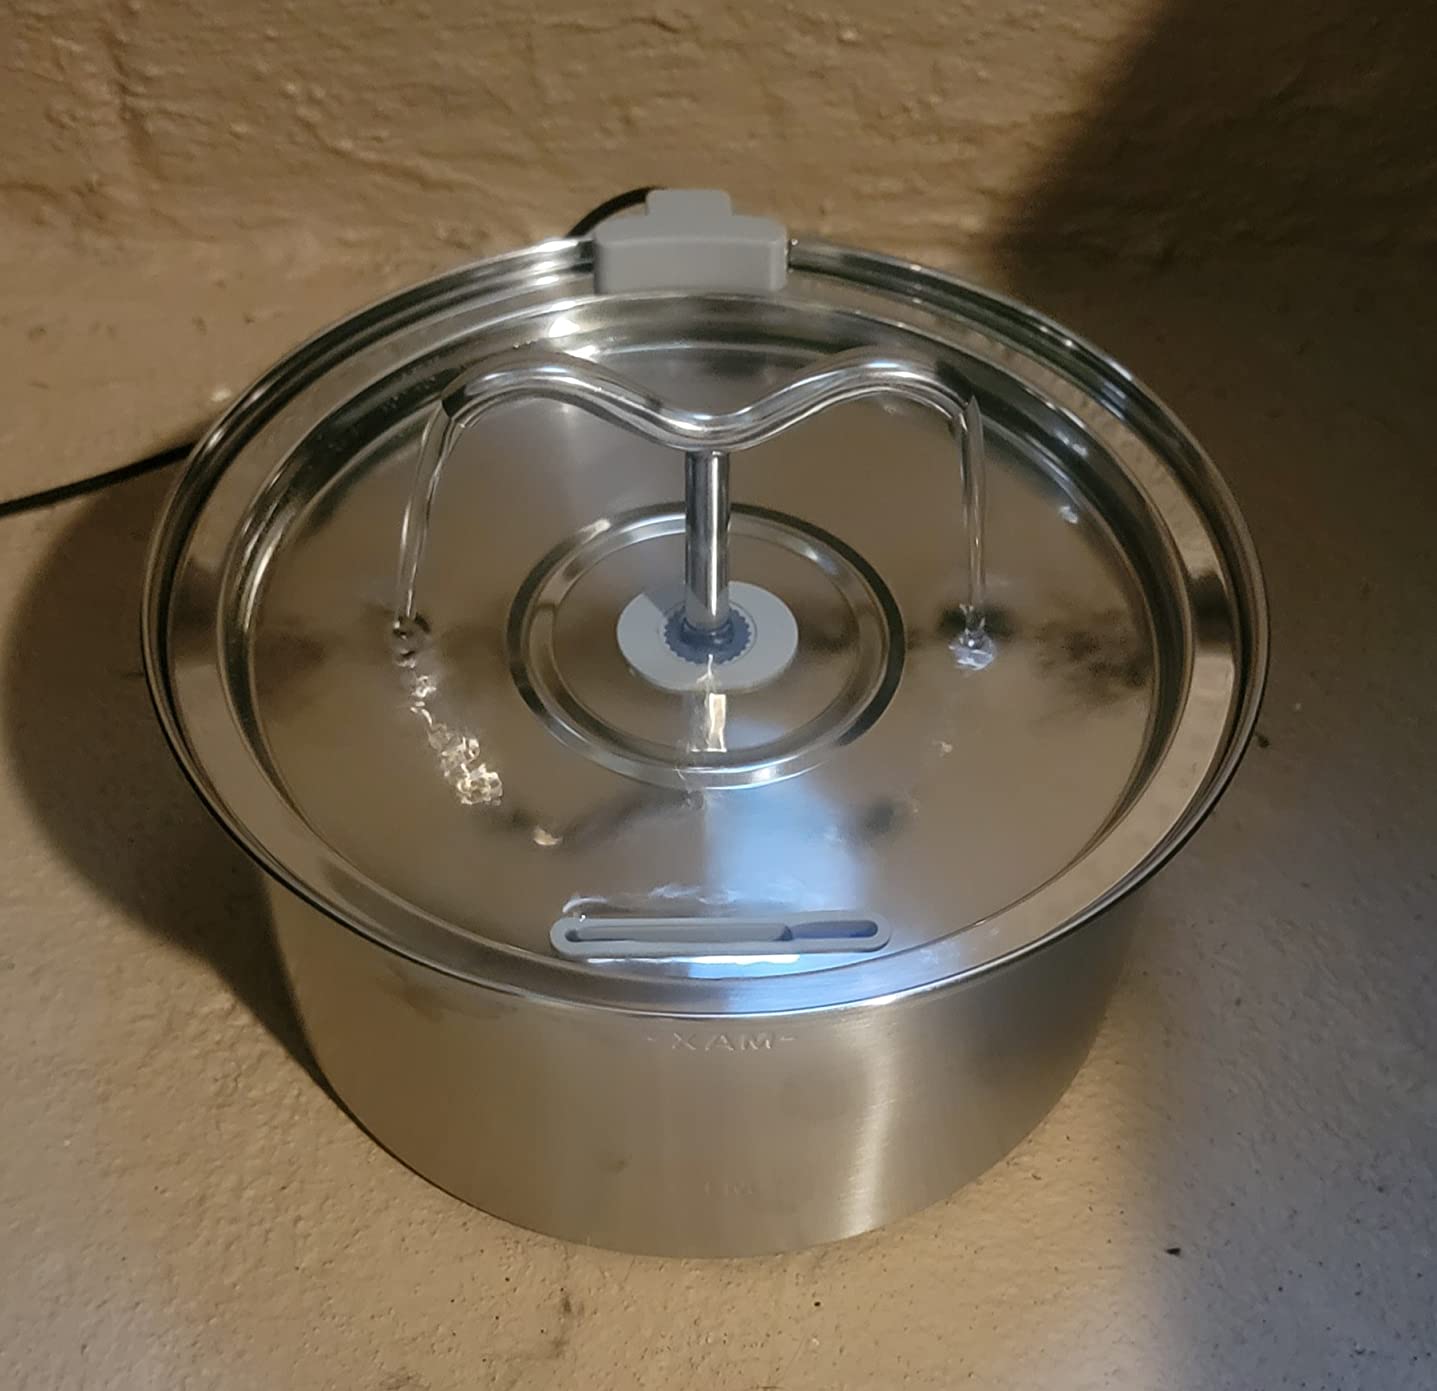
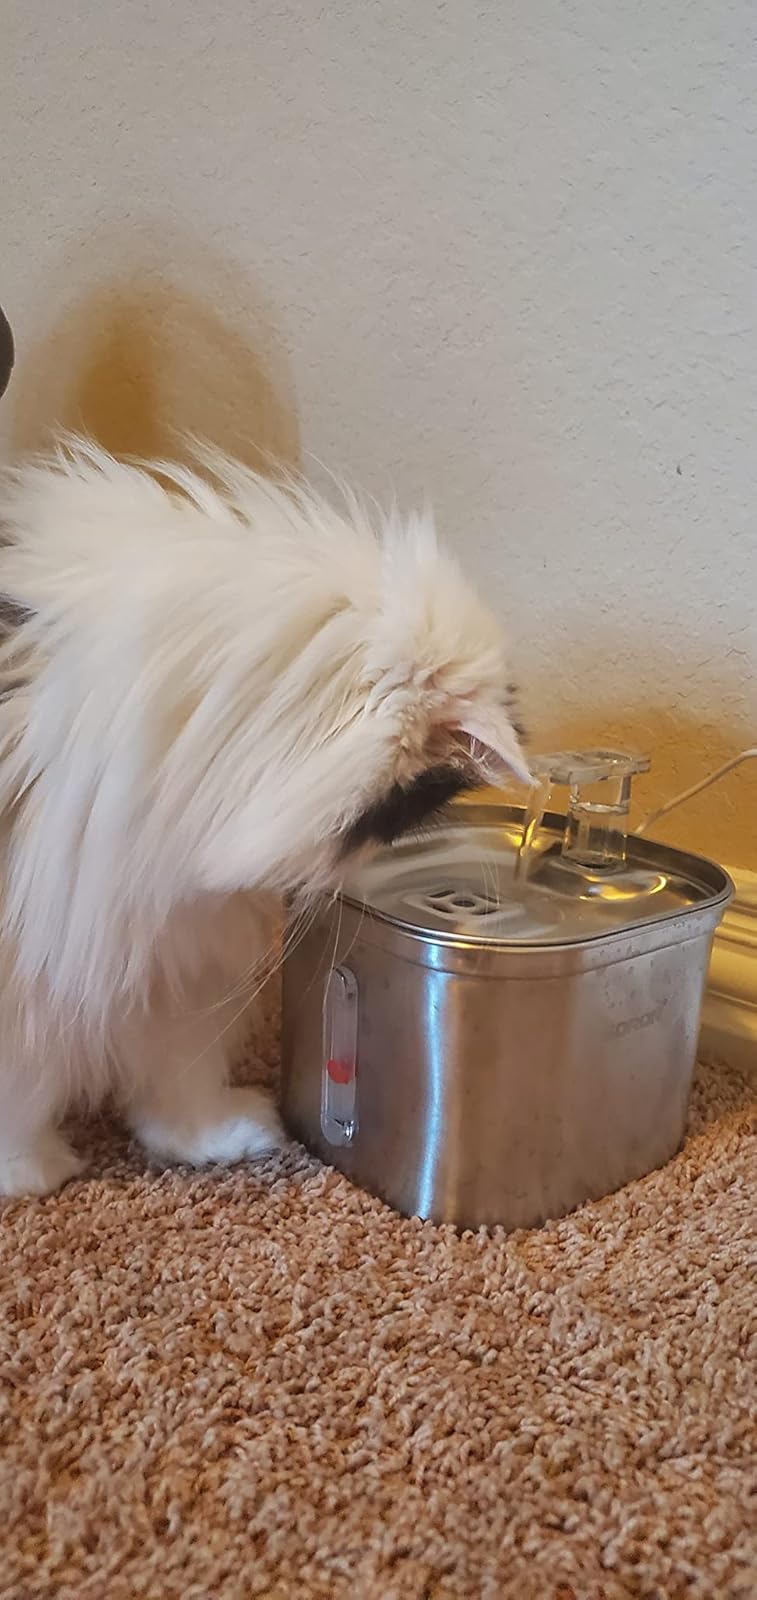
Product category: items_bowl
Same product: no